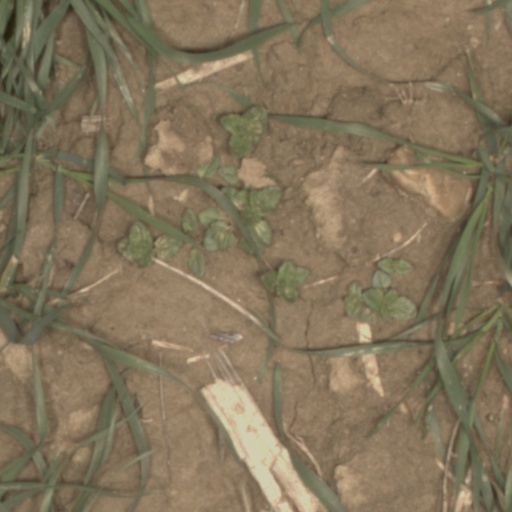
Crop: wheat